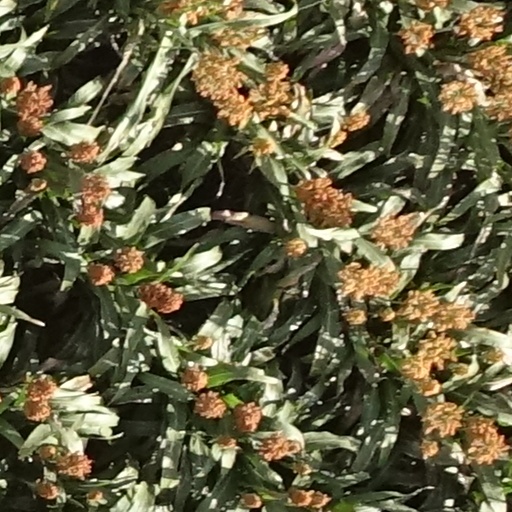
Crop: sorghum